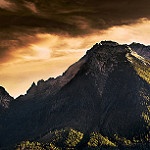
Scene: Outdoor